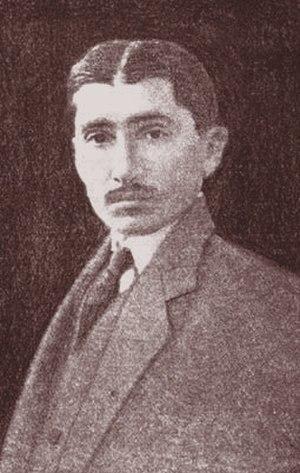
Urmuz [urˈmuz], pseudonyme de Demetru Demetrescu-Buzău, aussi connu sous le nom de Hurmuz ou Ciriviș, né le 17 mars 1883 à Curtea de Argeș et mort le 23 novembre 1923 à Bucarest, est un écrivain roumain.